The Awful Truth

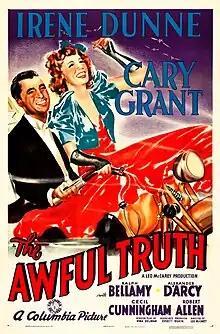
Theatrical release poster

The Awful Truth is a 1937 American screwball comedy film directed by Leo McCarey, and starring Irene Dunne and Cary Grant. Based on the 1922 play "The Awful Truth" by Arthur Richman, the film recounts a distrustful rich couple who begin divorce proceedings, only to interfere with one another's romances.